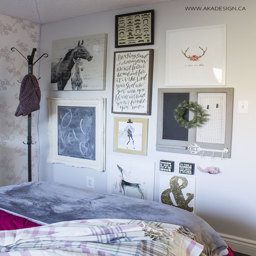
love this gallery wall in girl 's bedroom .